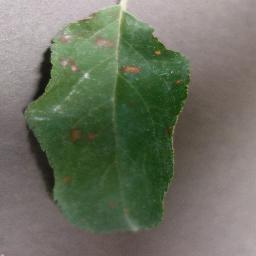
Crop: apple
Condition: cedar_rust